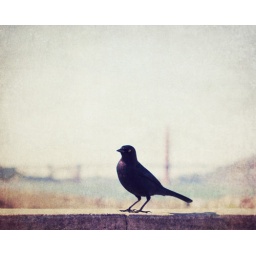
with the golden gate bridge in the background